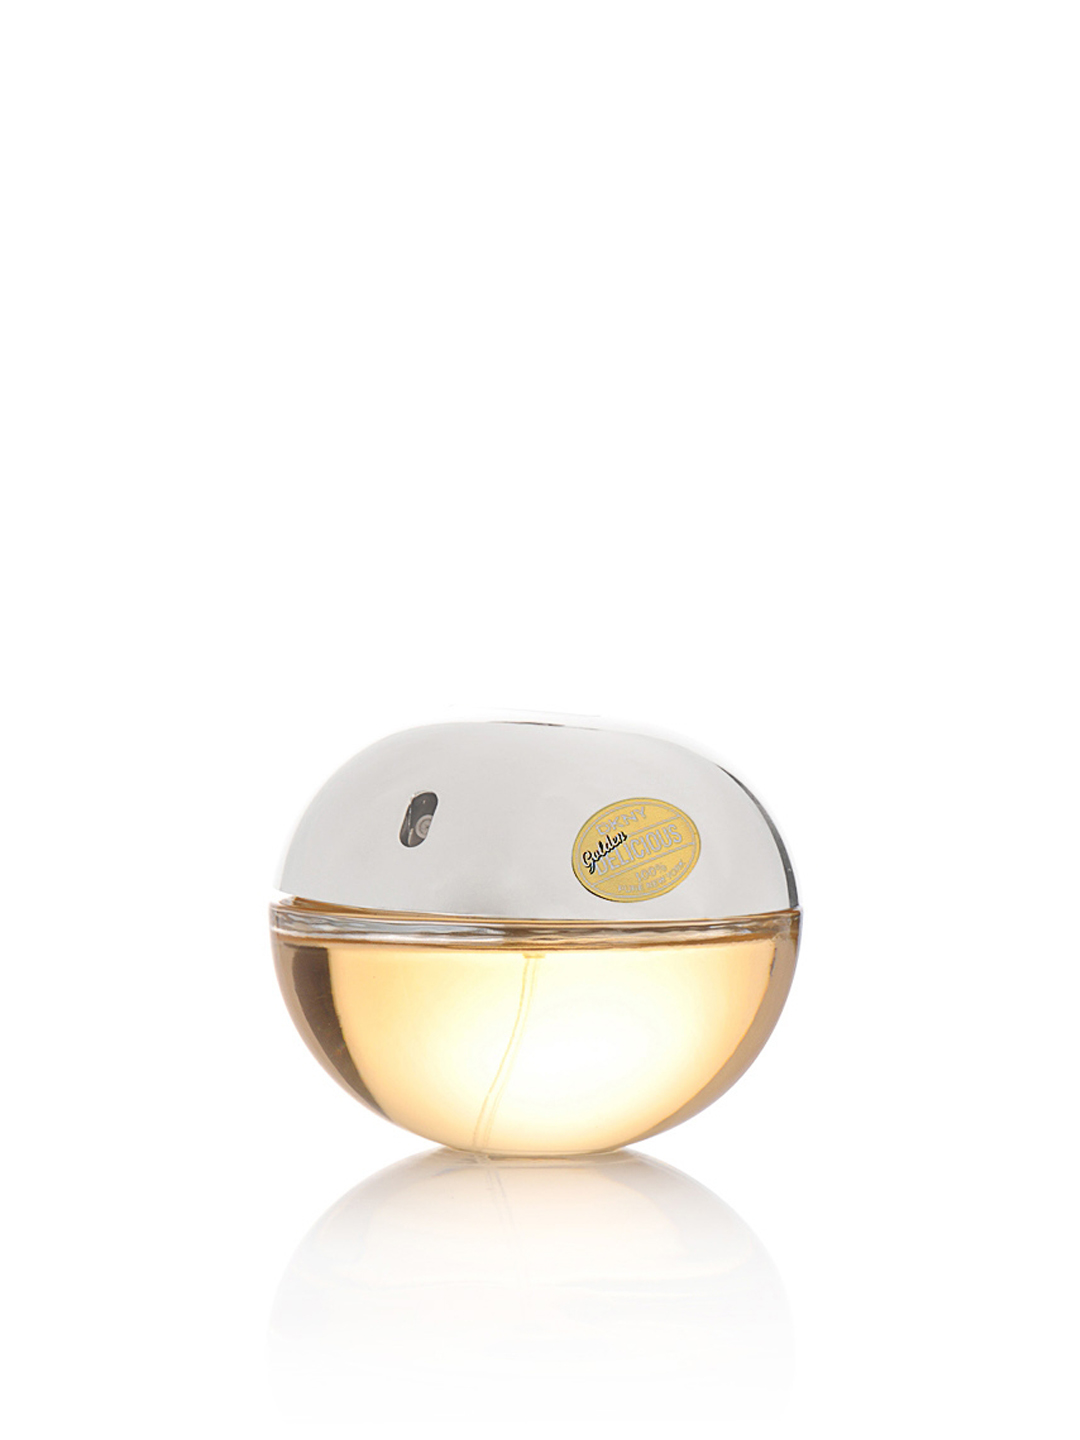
DKNY Women Golden Delicious Perfume
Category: Personal Care / Fragrance / Perfume and Body Mist
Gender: Women
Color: White
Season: Spring 2017
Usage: Casual